Matthias Dolderer

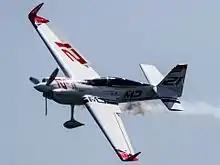
2017 Red Bull Air Race of Chiba - N721MD

Matthias Dolderer (born 15 September 1970 in Ochsenhausen, Baden Württemberg) is a German professional race pilot. He is the 2016 champion of the Red Bull Air Race.